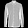
Label: Shirt